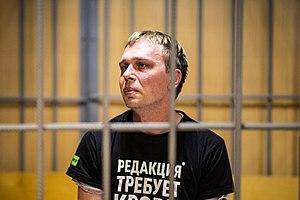
Ivan Valentinovitch Golounov, né le 19 janvier 1983 à Moscou, est un journaliste d'investigation russe. Correspondant affilié au département d'investigation du média internet russophone Meduza, il est l'auteur de nombreuses enquêtes fouillées visant notamment la corruption exercée au niveau des hautes sphères du pouvoir. Colauréat en octobre 2017 et août 2018 du prix mensuel Redkollegiya, sa renommée s'accroit subitement en juin 2019 après son interpellation sous le couvert allégué de détention et vente de stupéfiants. Maltraité par la police et assigné à résidence, plusieurs médias et notables s'insurgent contre cette arrestation qu'ils assimilent à une manœuvre politique montée de toutes pièces visant à réprimer la teneur d'investigations connexes impliquant le gouvernement russe. Cinq jours plus tard, après une importante mobilisation de la société civile, l'affaire est finalement classée et le journaliste libéré, blanchi de toute accusation.